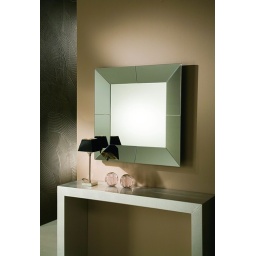
Wall mirror in silvered glazed glass with sloping edges.